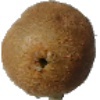
Label: Kiwi 1